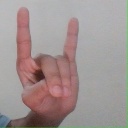
अक्षर: श